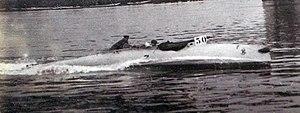
[Collection Jules Beau. Photographie sportive]
Le motonautisme est une famille de sports de compétition consistant en des courses de bateaux propulsés par des moteurs.
Ernest Blakelock Thubron dit Émile Thubron, né le 15 juillet 1861 à Boldon et mort le 22 mai 1927 à Tokomaru, est un coureur anglo-français de motonautisme.
Brasier, précédemment connue sous le nom de Richard-Brasier, est une ancienne entreprise automobile française, fondée en 1902 par Georges Richard et Charles-Henri Brasier. Le siège social et les services commerciaux se situaient 23 avenue de la Grande-Armée, à Paris 16ᵉ arrondissement, et l'usine 2 rue de Galilée, à Ivry-Port.